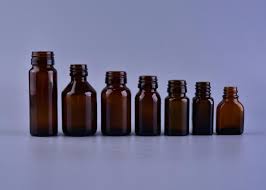
Waste category: glass